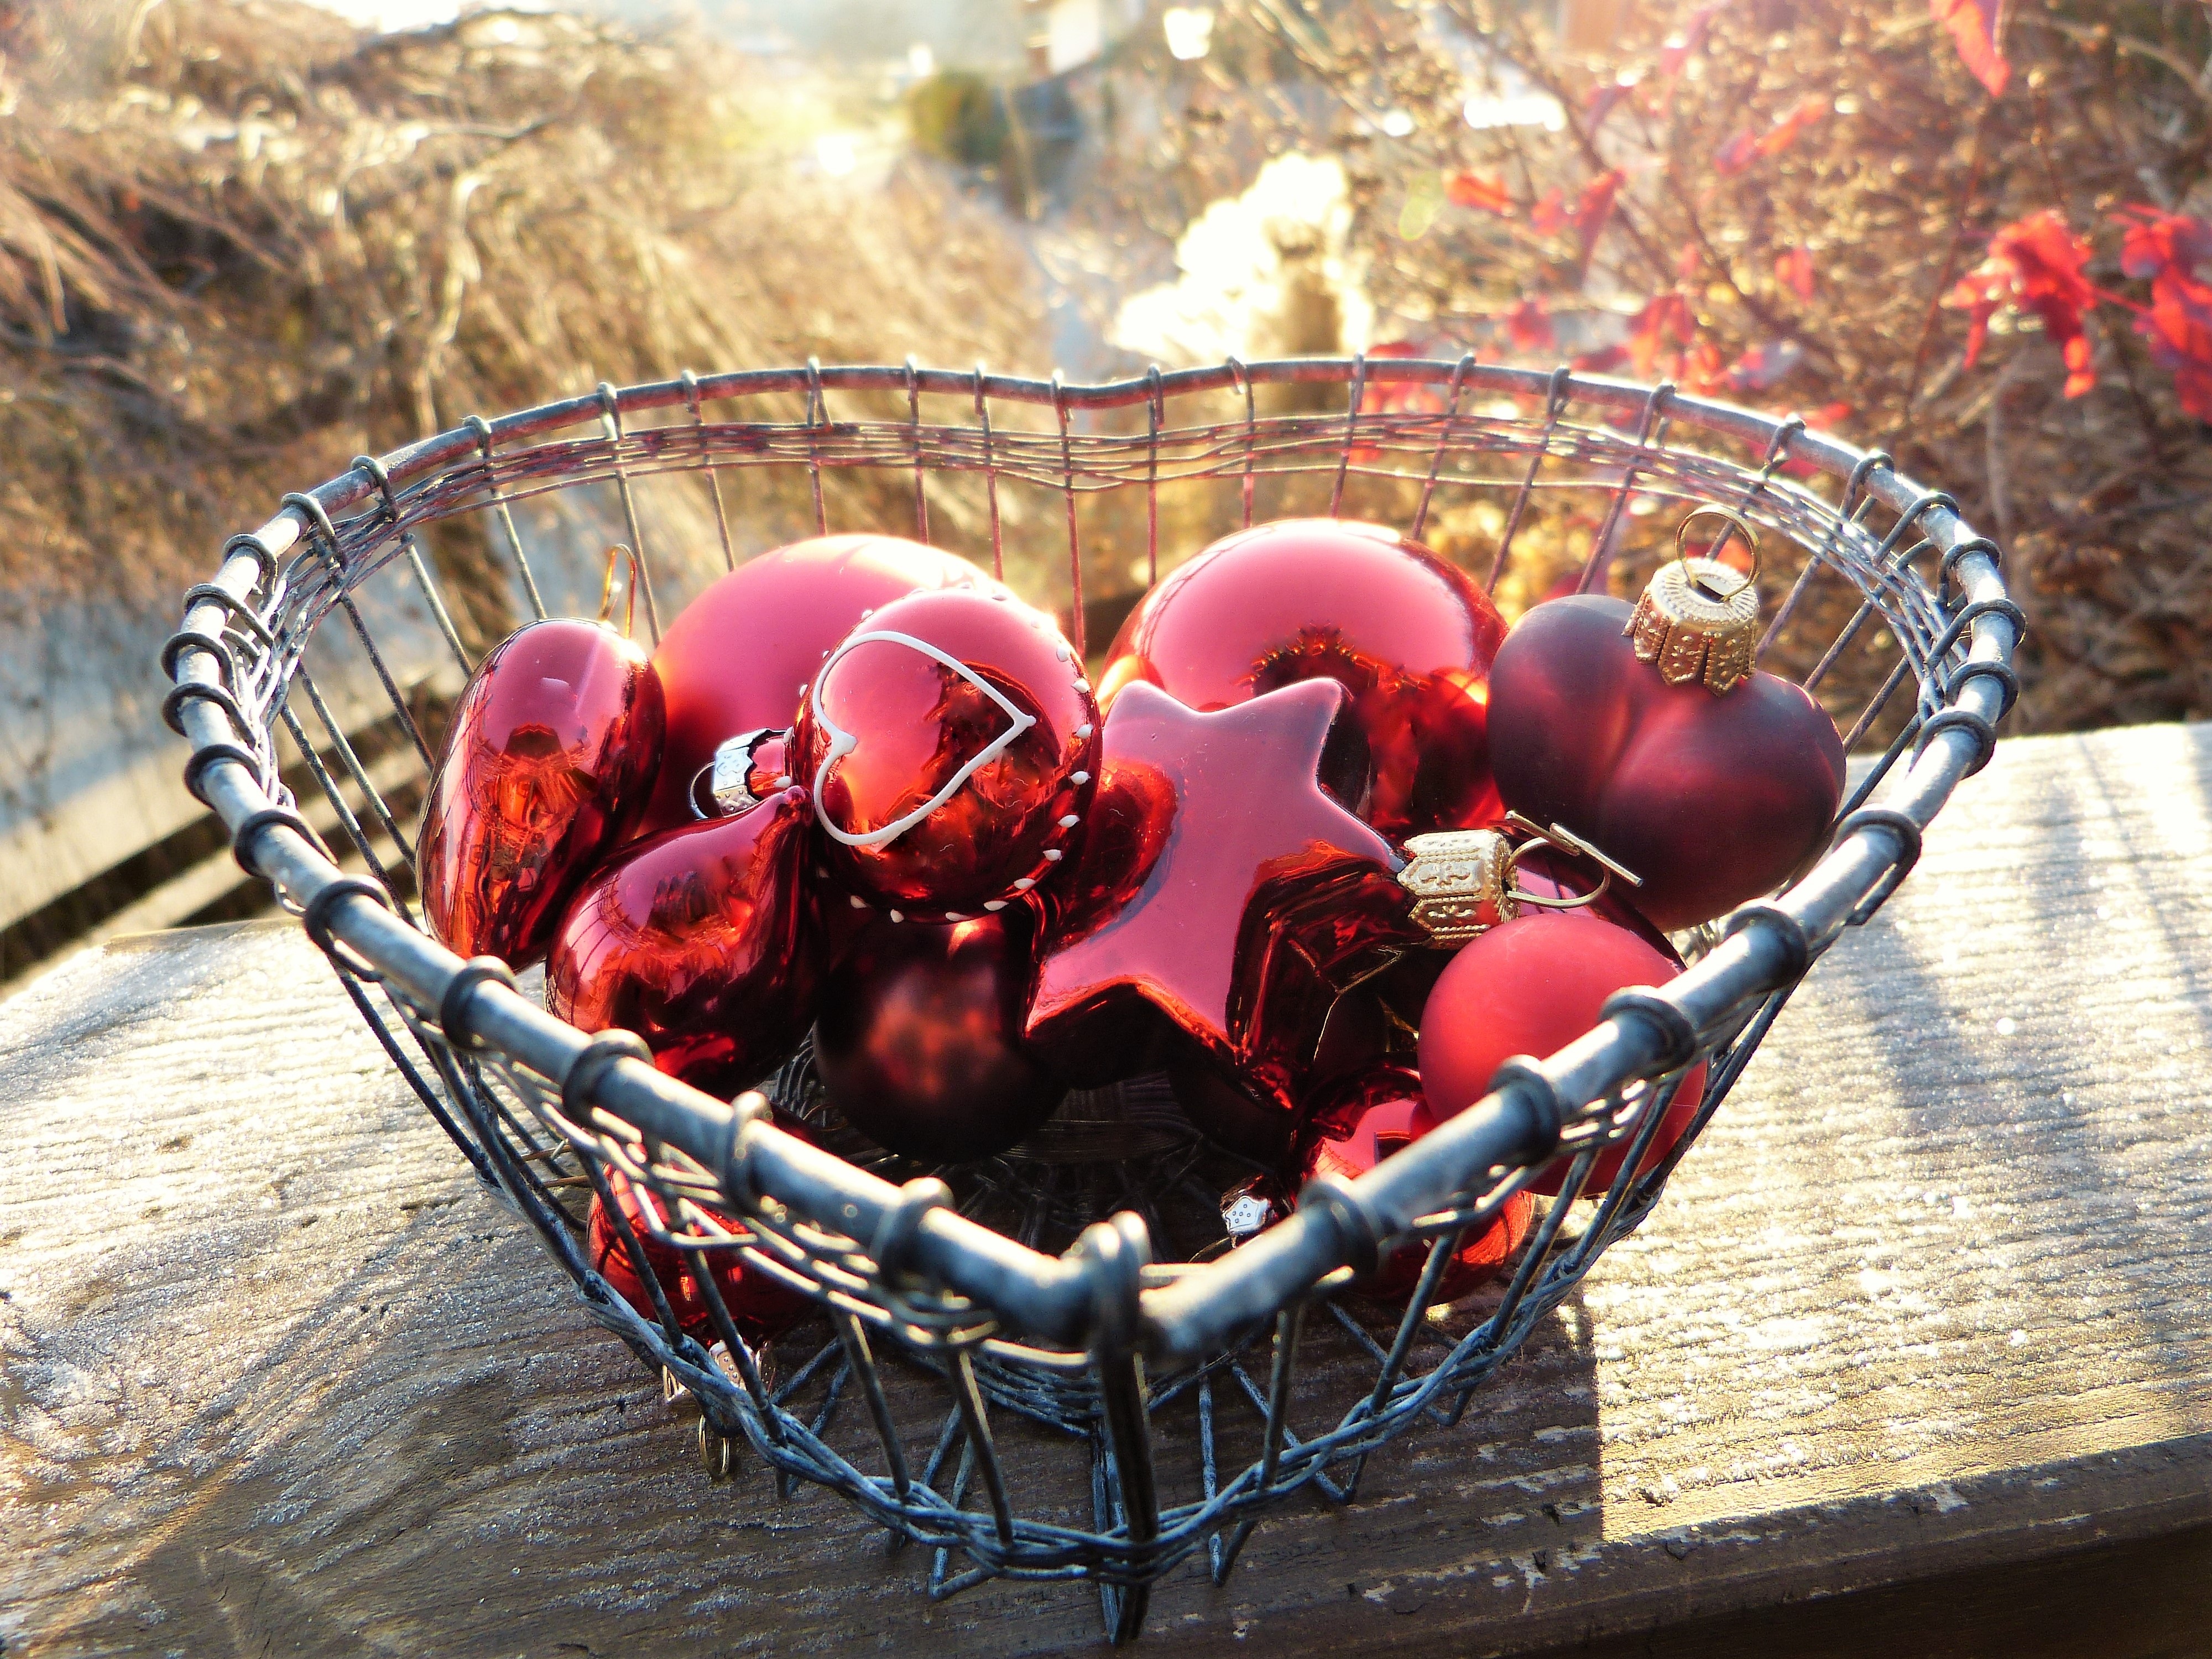
cold, plant, fruit, berry, star, flower, frost, heart, decoration, food, red, produce, christmas, christmas ornament, sparkle, advent, balls, give, sweetness, anticipation, christmas decorations, christmas ornaments, look forward